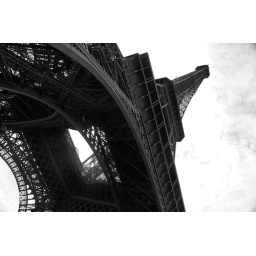
The Eiffel Tower in black and white during a sunny day in July 2009